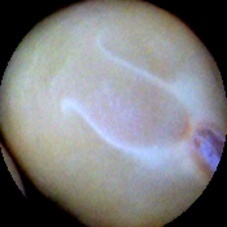
Label: Immature